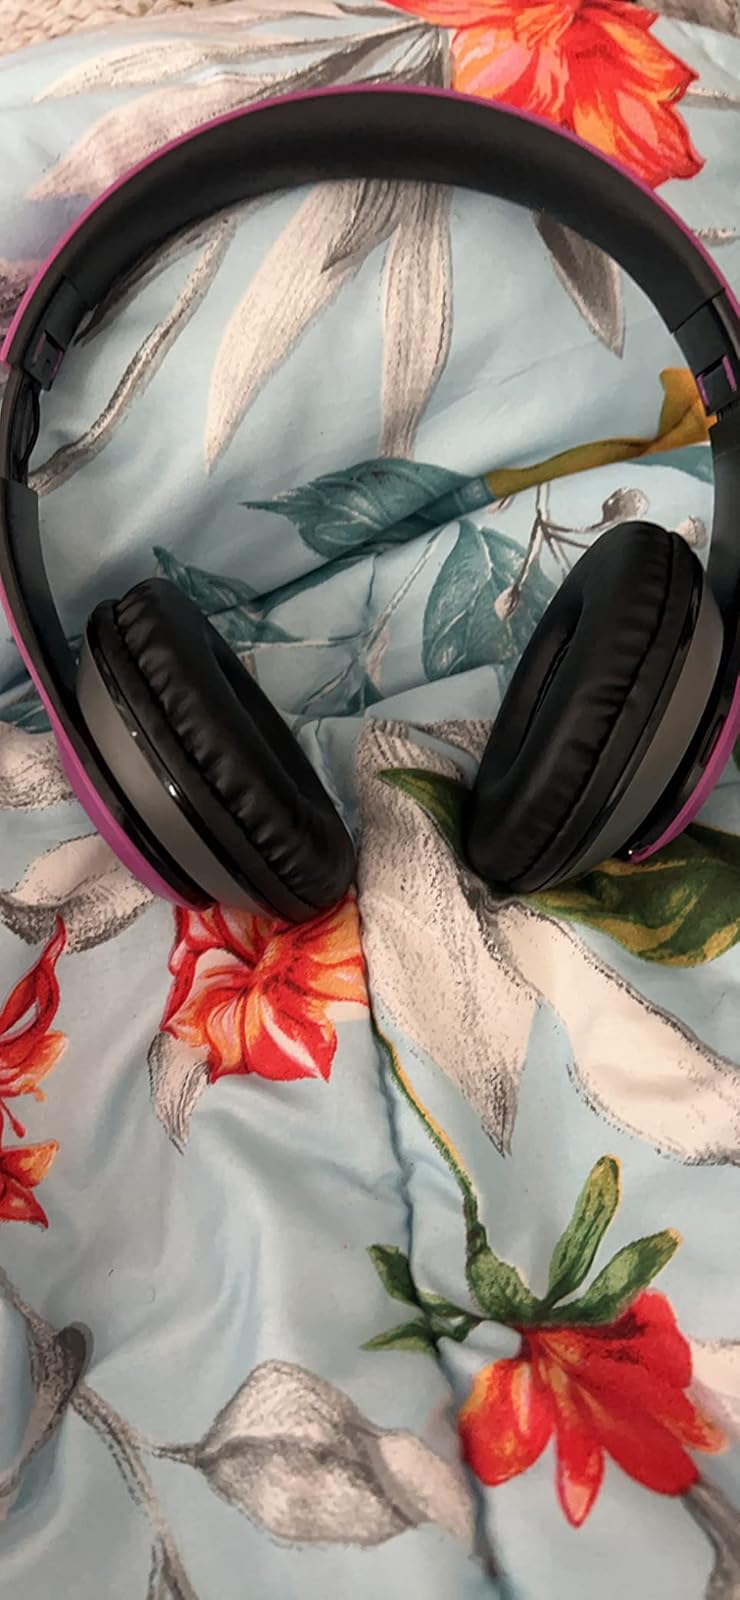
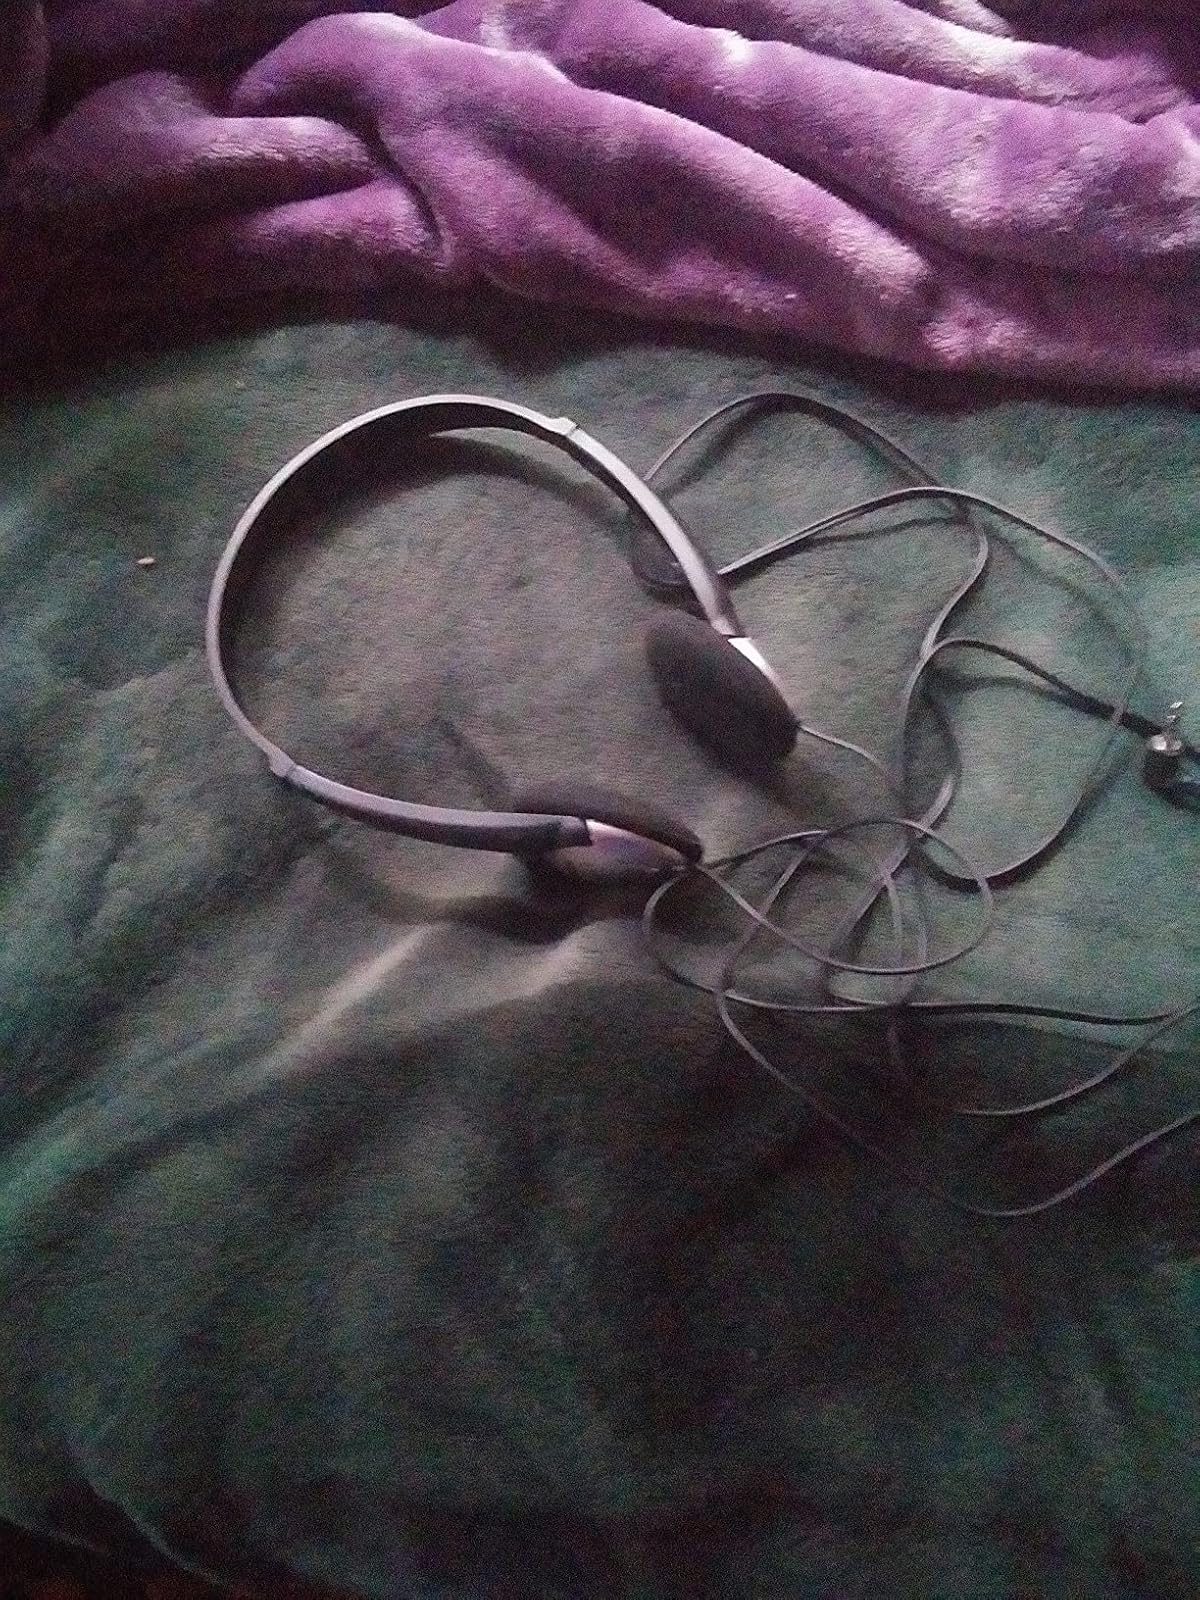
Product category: headphones
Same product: no